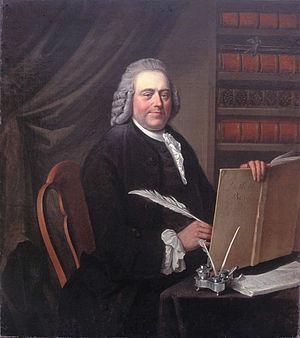
Pieter Teyler van der Hulst était un négociant, banquier, philanthrope et mécène néerlandais. De confession mennonite, il se garda cependant de tout fanatisme et restait, sans doute en raison de ses origines, fortement imprégné de l’esprit des Lumières écossaises. Très fortuné, il mourut sans descendance et légua à une fondation créée par lui et portant son nom une somme de deux millions de florins destinée, selon les termes de son testament, à favoriser la religion, les arts et les sciences dans sa ville natale, ce qui se concrétisa en particulier par la création du musée Teyler. D’autre part, il disposa que fût fondé en son nom, au moyen d’une partie de son legs, le Teylers Hofje, hospice sis à Haarlem et destiné à accueillir de vieilles dames nécessiteuses, et fit d’importantes donations à diverses personnes issues de la communauté mennonite.
Le Teylers Hofje est un hospice créé à Haarlem en 1787 à l’initiative de l’entrepreneur et banquier Pieter Teyler van der Hulst. Le hofje, construit dans le style néo-classique hollandais d’après des plans de Leendert Viervant, consiste en une vingtaine de maisonnettes disposées en carré autour d’une cour intérieure, à laquelle donne entrée un portique monumental.
Frans Decker est un peintre néerlandais du XVIIIᵉ siècle.